Crisfield Armory

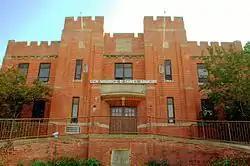

The Crisfield Armory is a historic National Guard armory located at Crisfield, Somerset County, Maryland, United States. It is two stories tall with a full basement, emulates a medieval fortification, and was built in 1927. Attached to the rear of this two-story main block is a narrower one-story drill hall. The front features a central section flanked by two, three-story tall towers. The State Seal of Maryland appears in a large square stone panel at the roofline, surmounted by three crenelles with stone caps. It is located within the boundaries of the Crisfield Historic District.